Shattered Glass (film)

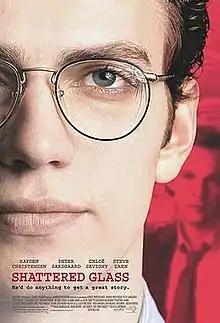
Theatrical release poster

Shattered Glass is a 2003 biographical drama film about journalist Stephen Glass and his scandal at "The New Republic". Written and directed by Billy Ray in his feature directorial debut, the film is based on a 1998 "Vanity Fair" article of the same name by H. G. Bissinger and chronicles Glass' fall from grace when his stories were discovered to be fabricated. It stars Hayden Christensen as Glass, alongside Peter Sarsgaard, Chloë Sevigny, and Steve Zahn.